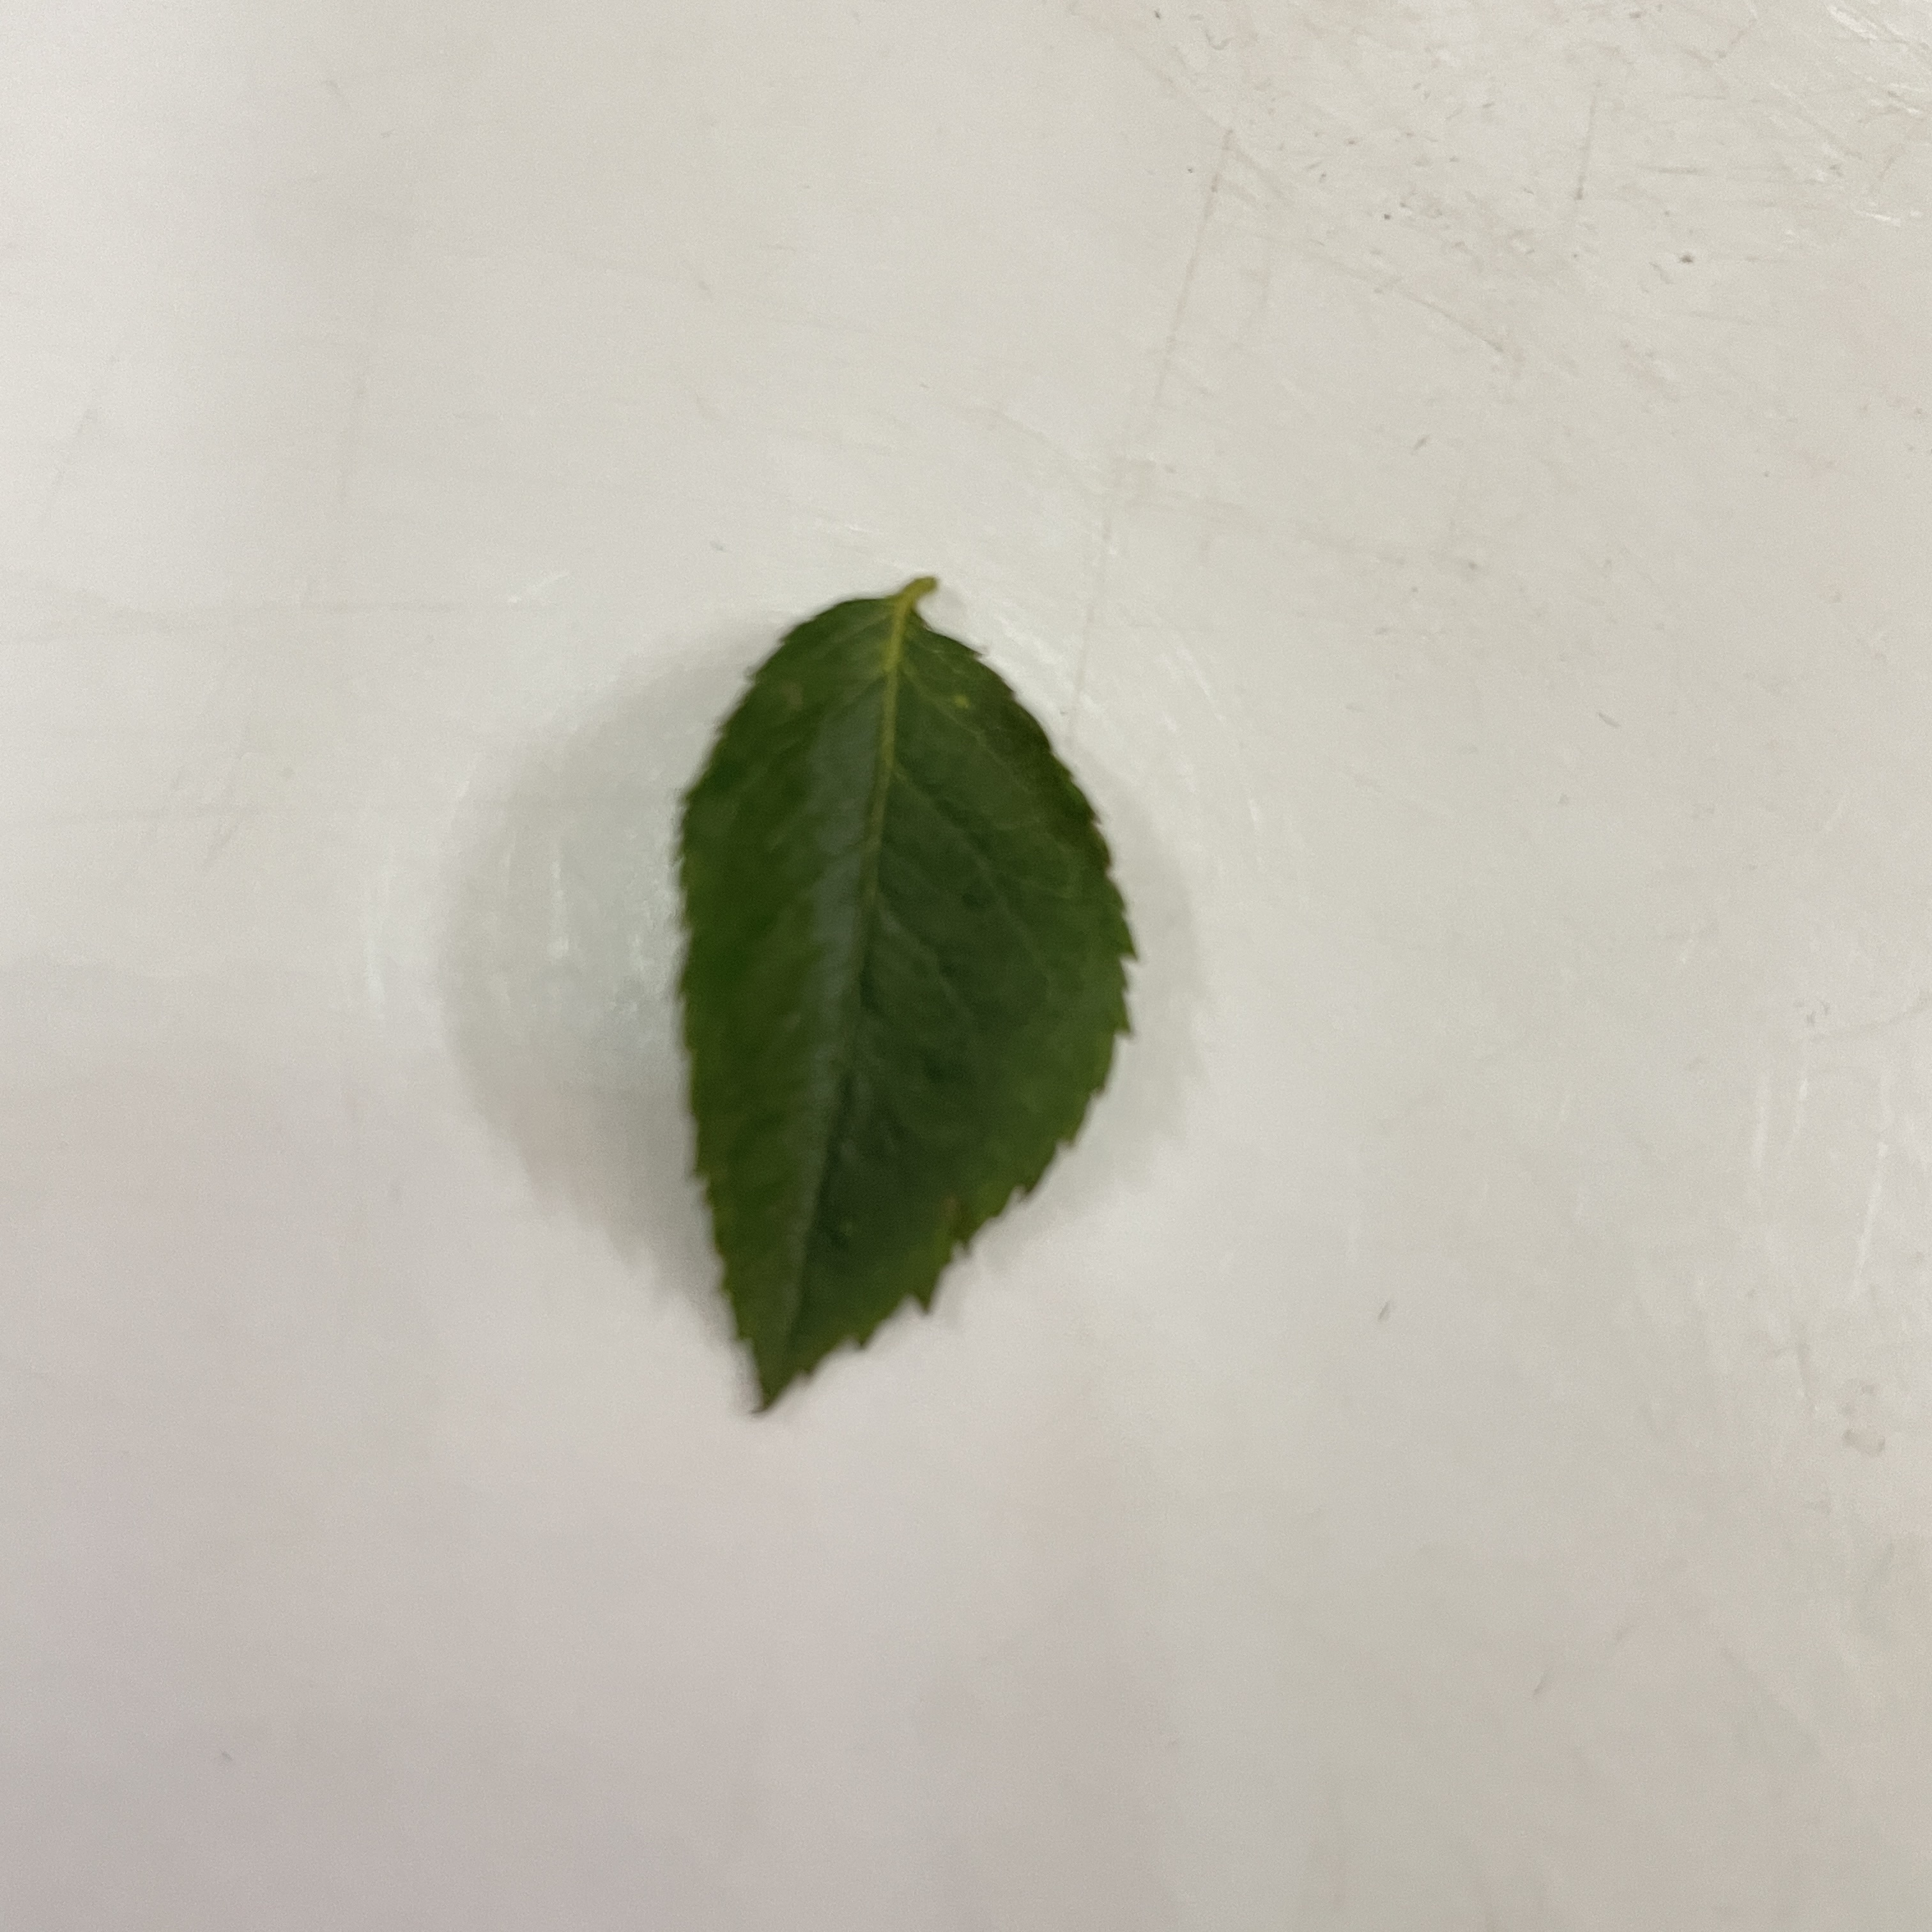
Label: Healthy Leaf